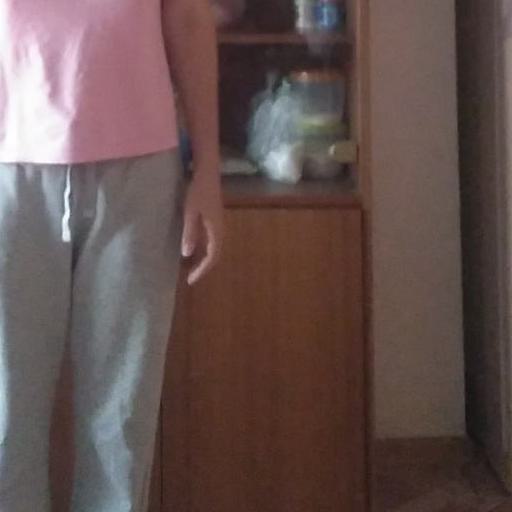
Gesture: no_gesture